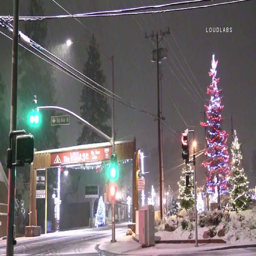
buildings are seen covered in snow following a storm .